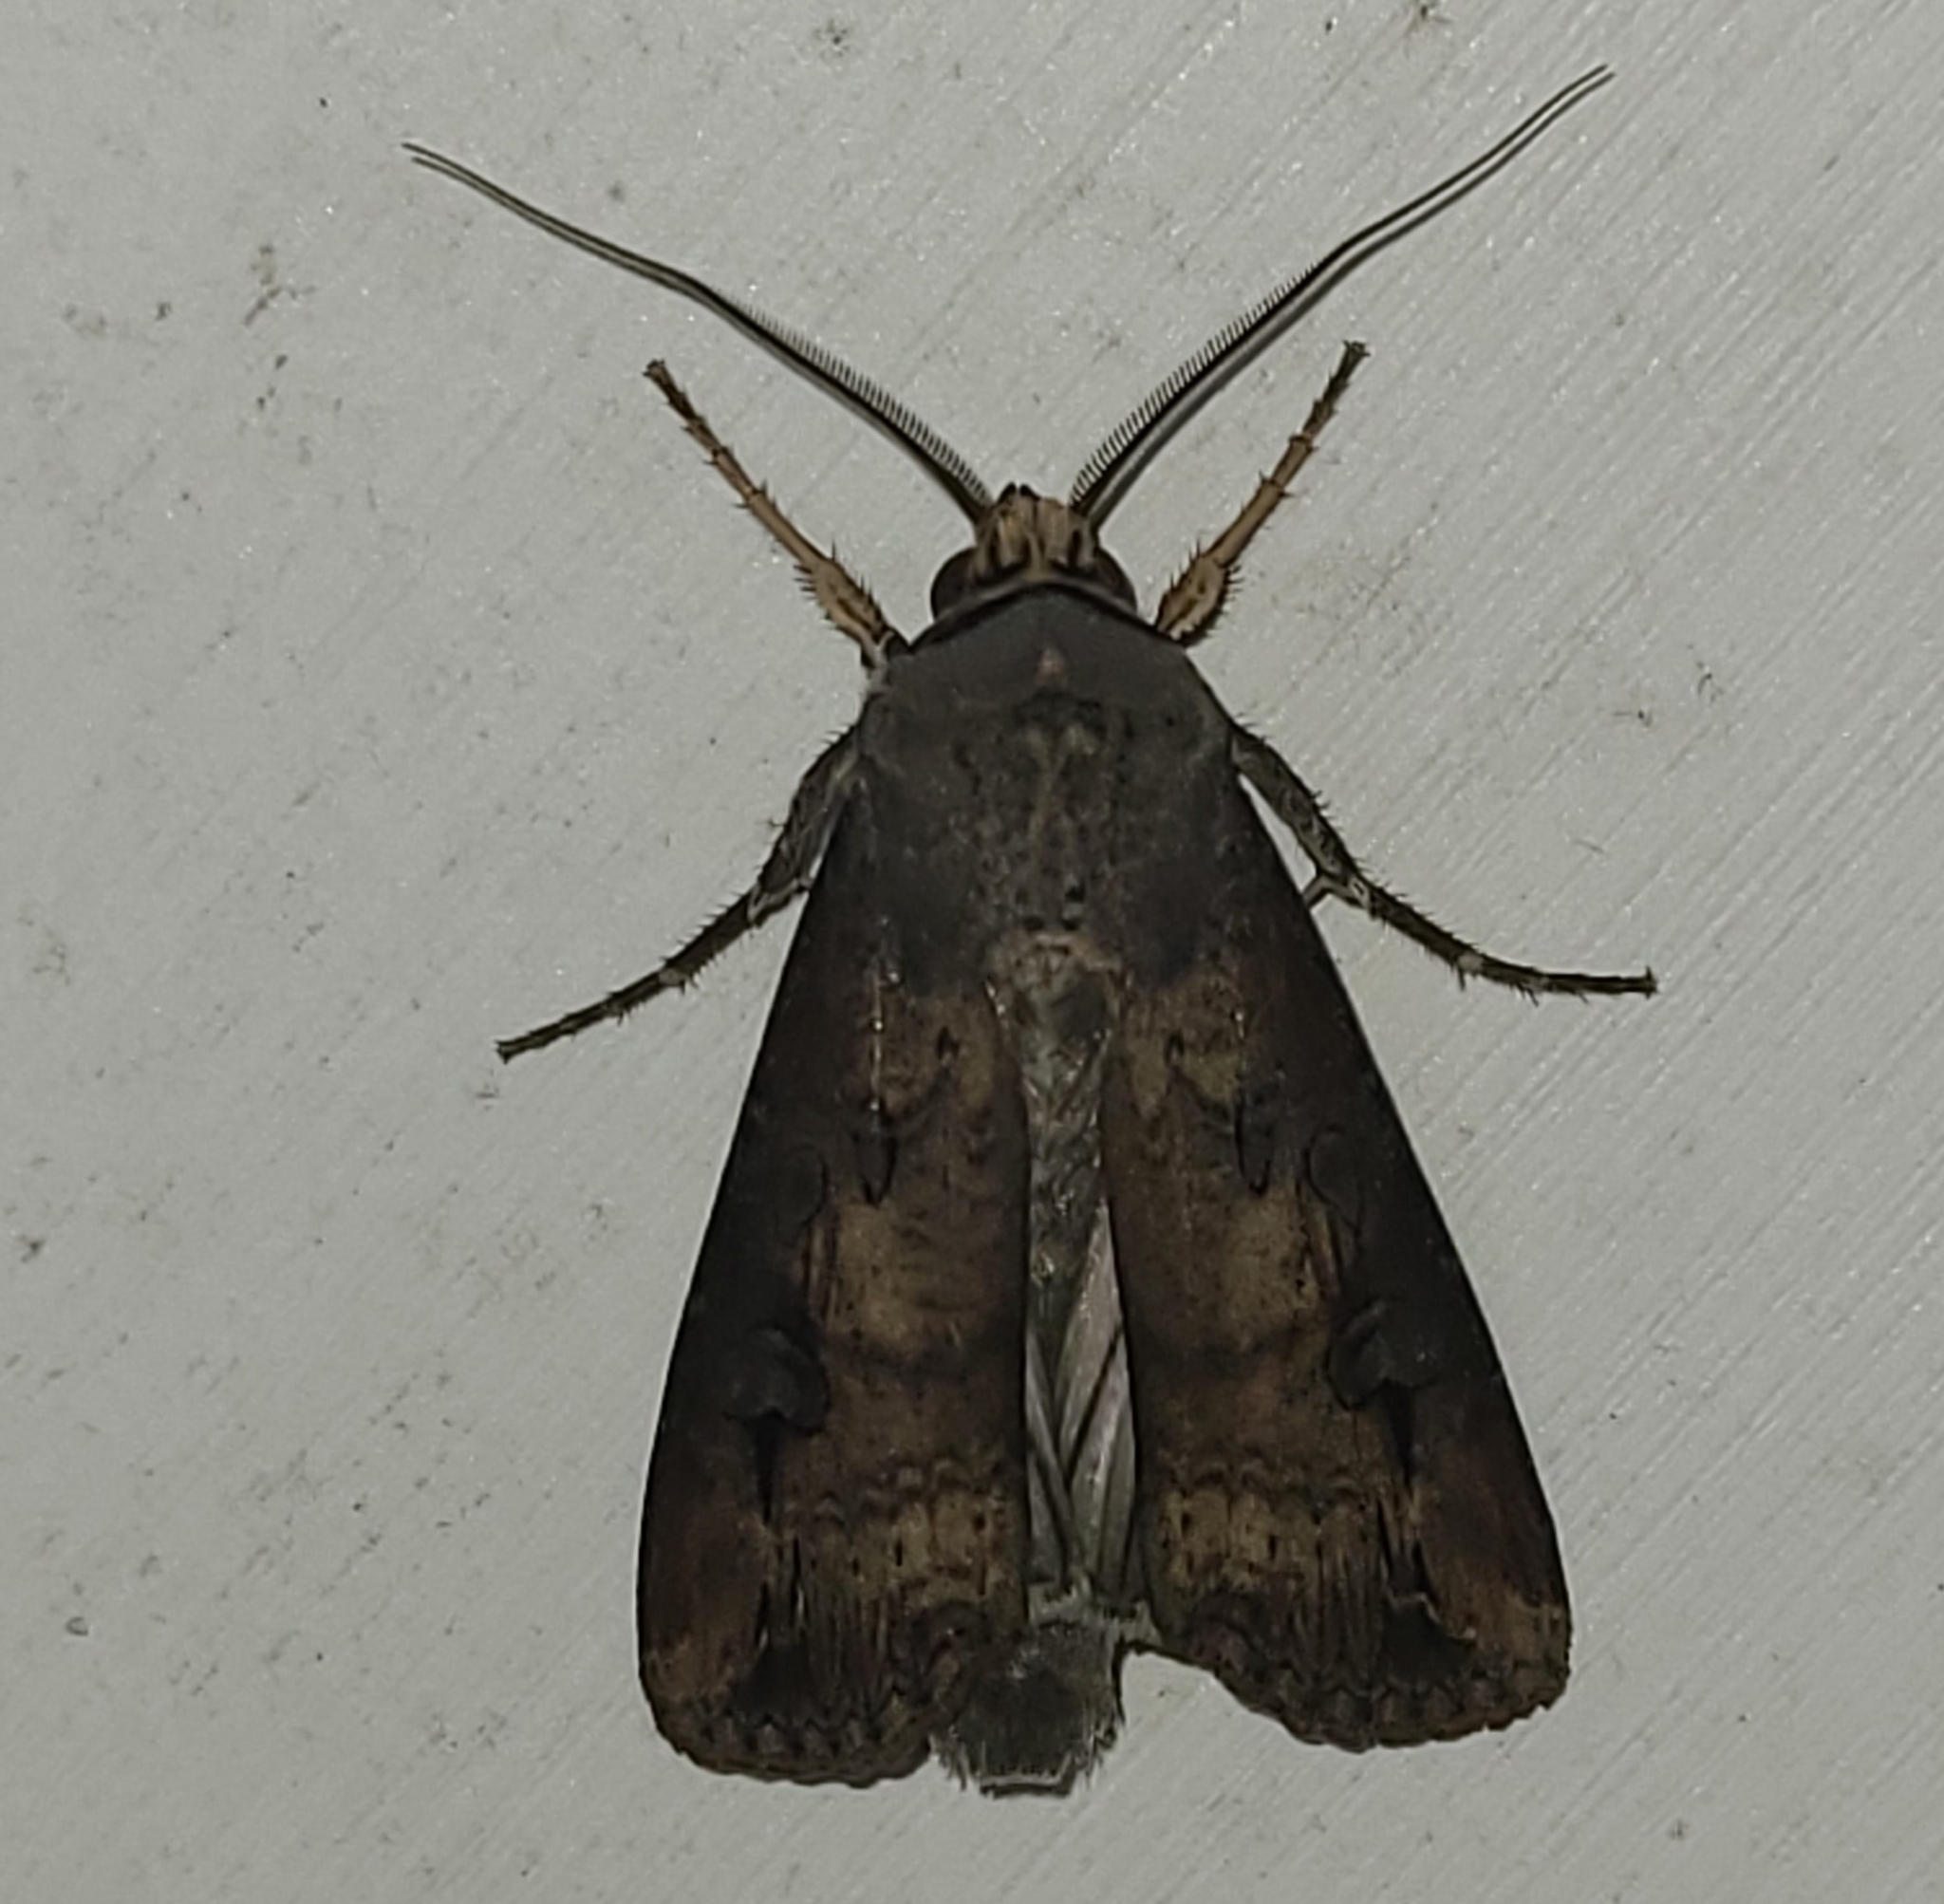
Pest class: cutworms